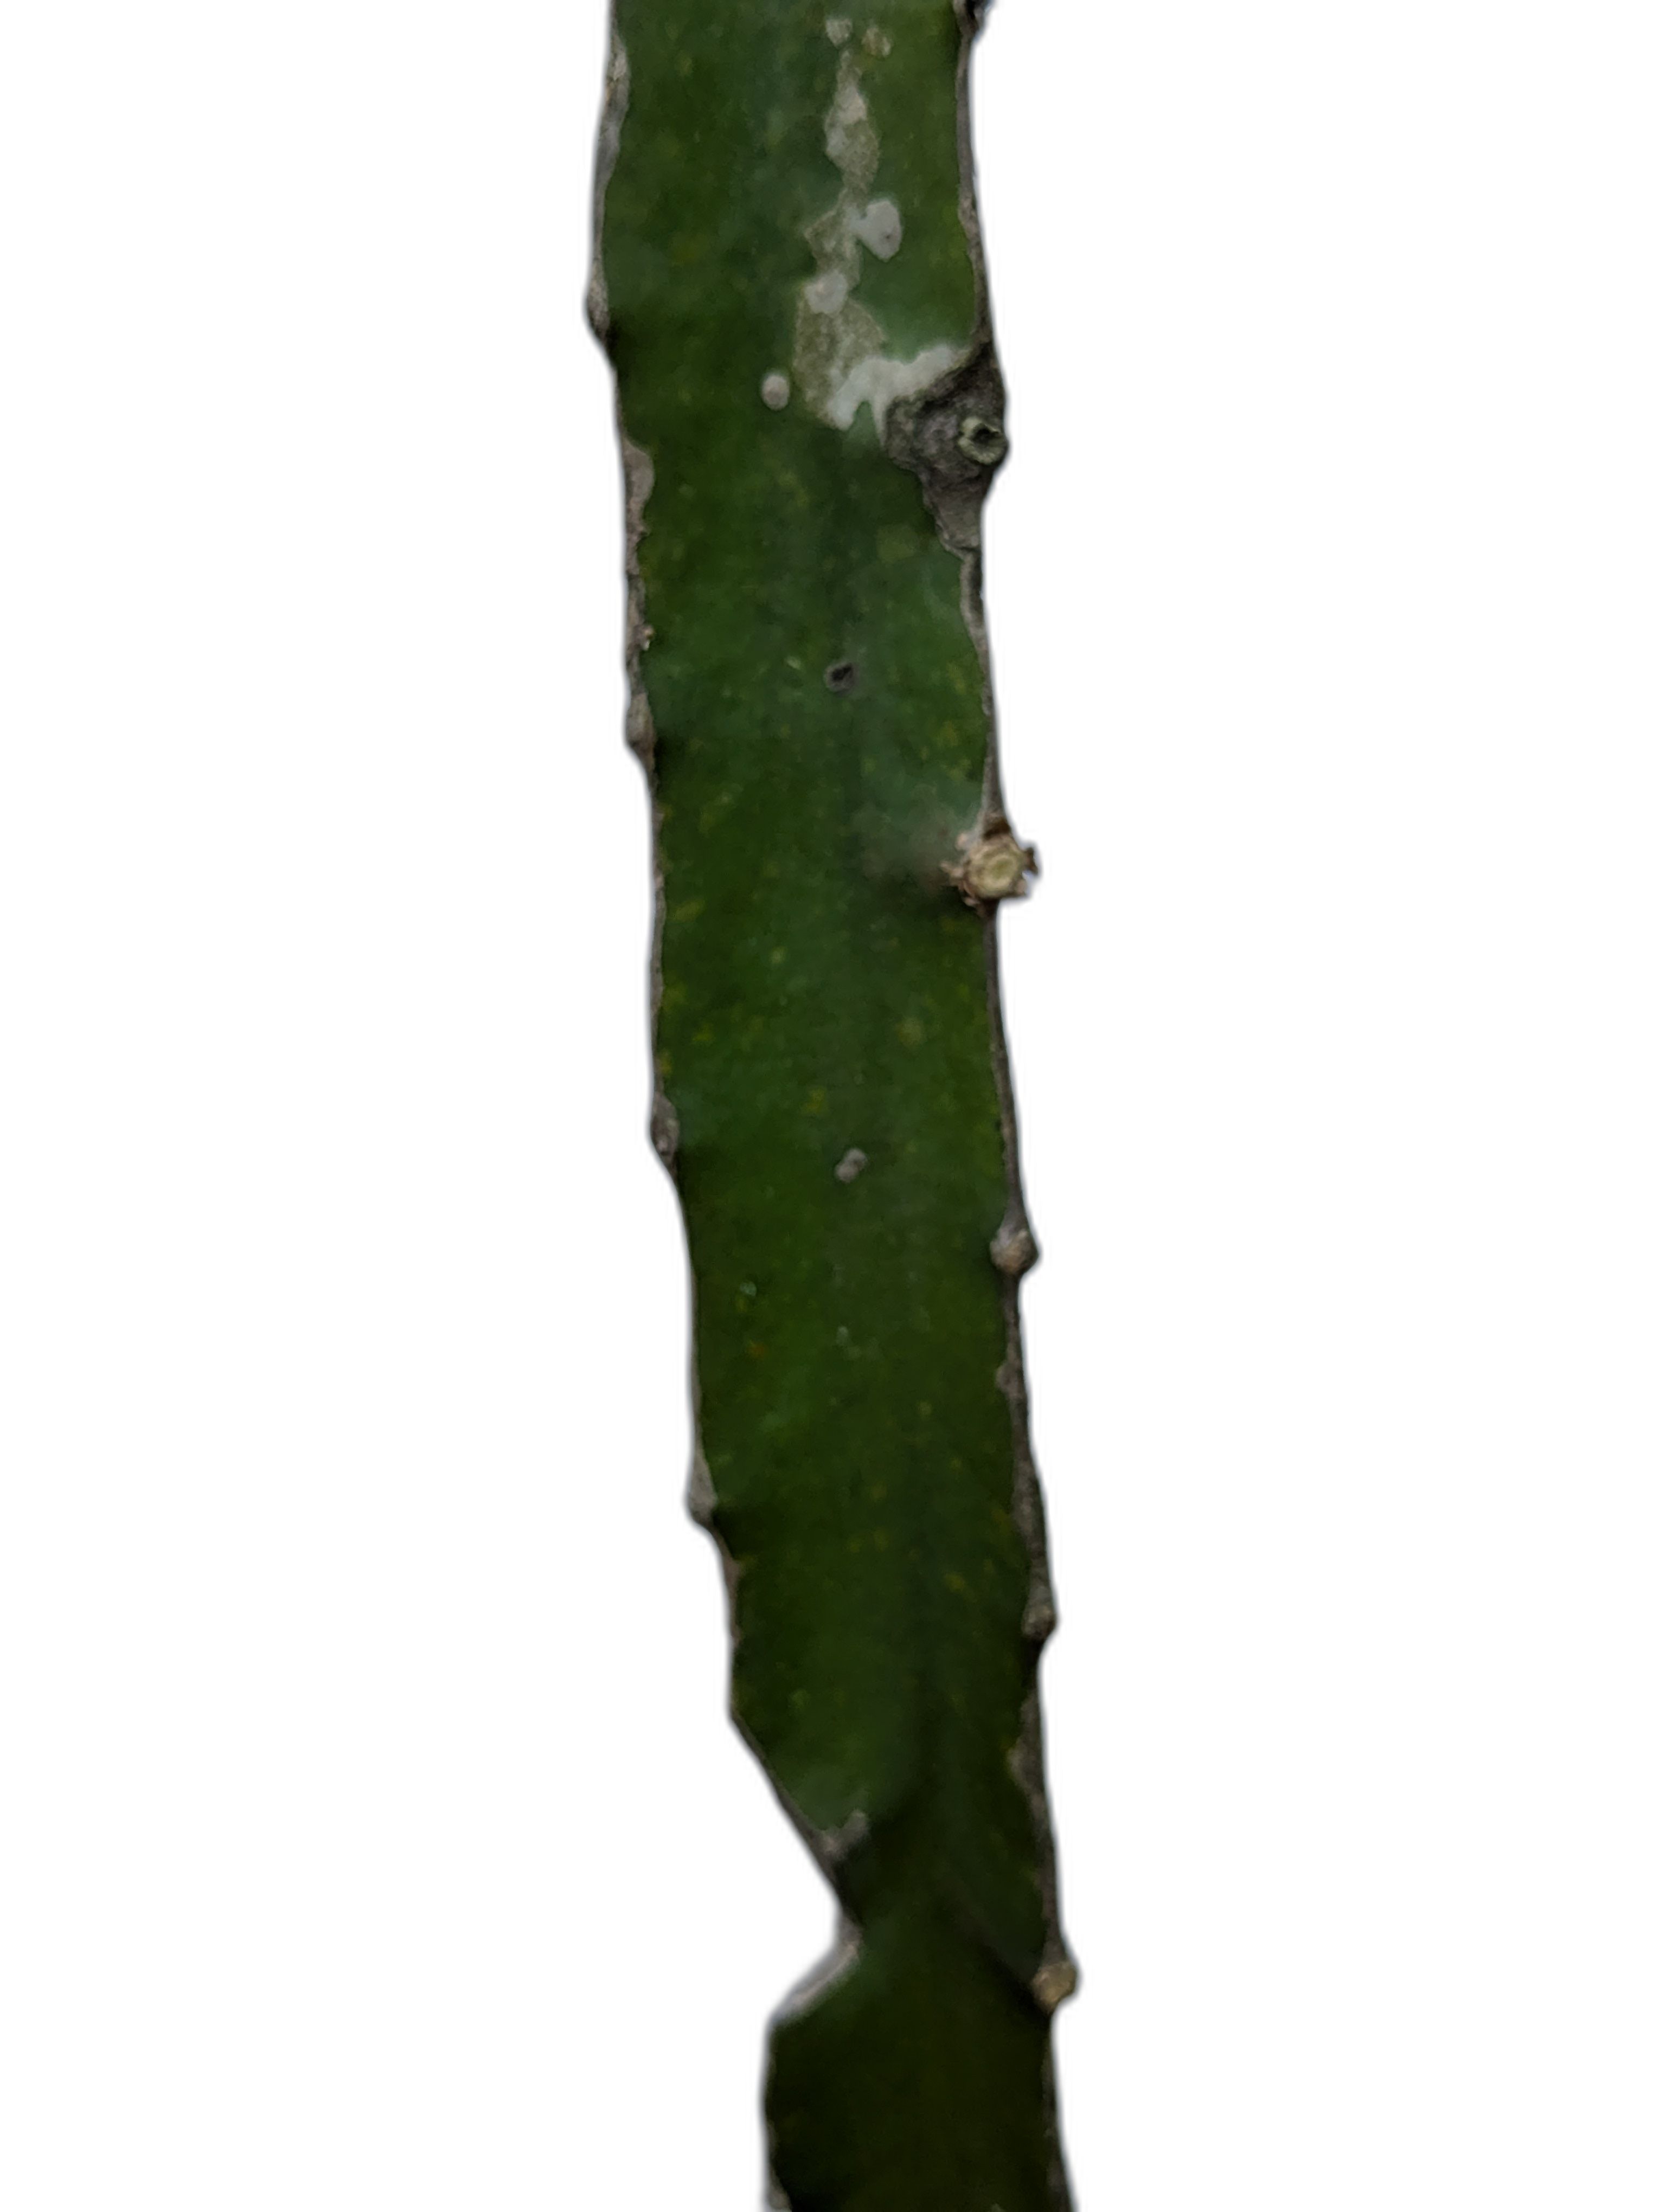
Label: Good leaf